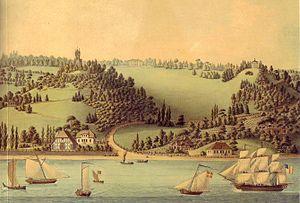
Joseph-Jacques Ramée, né le 26 avril 1764 au Fort de Charlemont près de Givet dans les Ardennes et mort le 18 mai 1842 au château de Beaurains-lès-Noyon près de Noyon, est un architecte, décorateur et paysagiste néoclassique français.